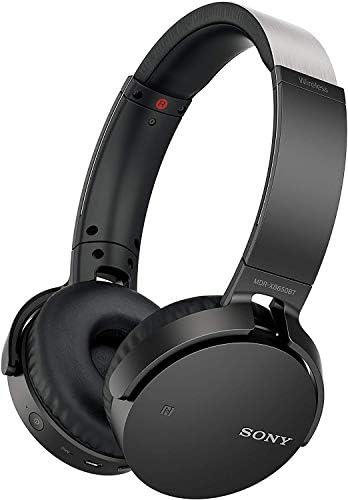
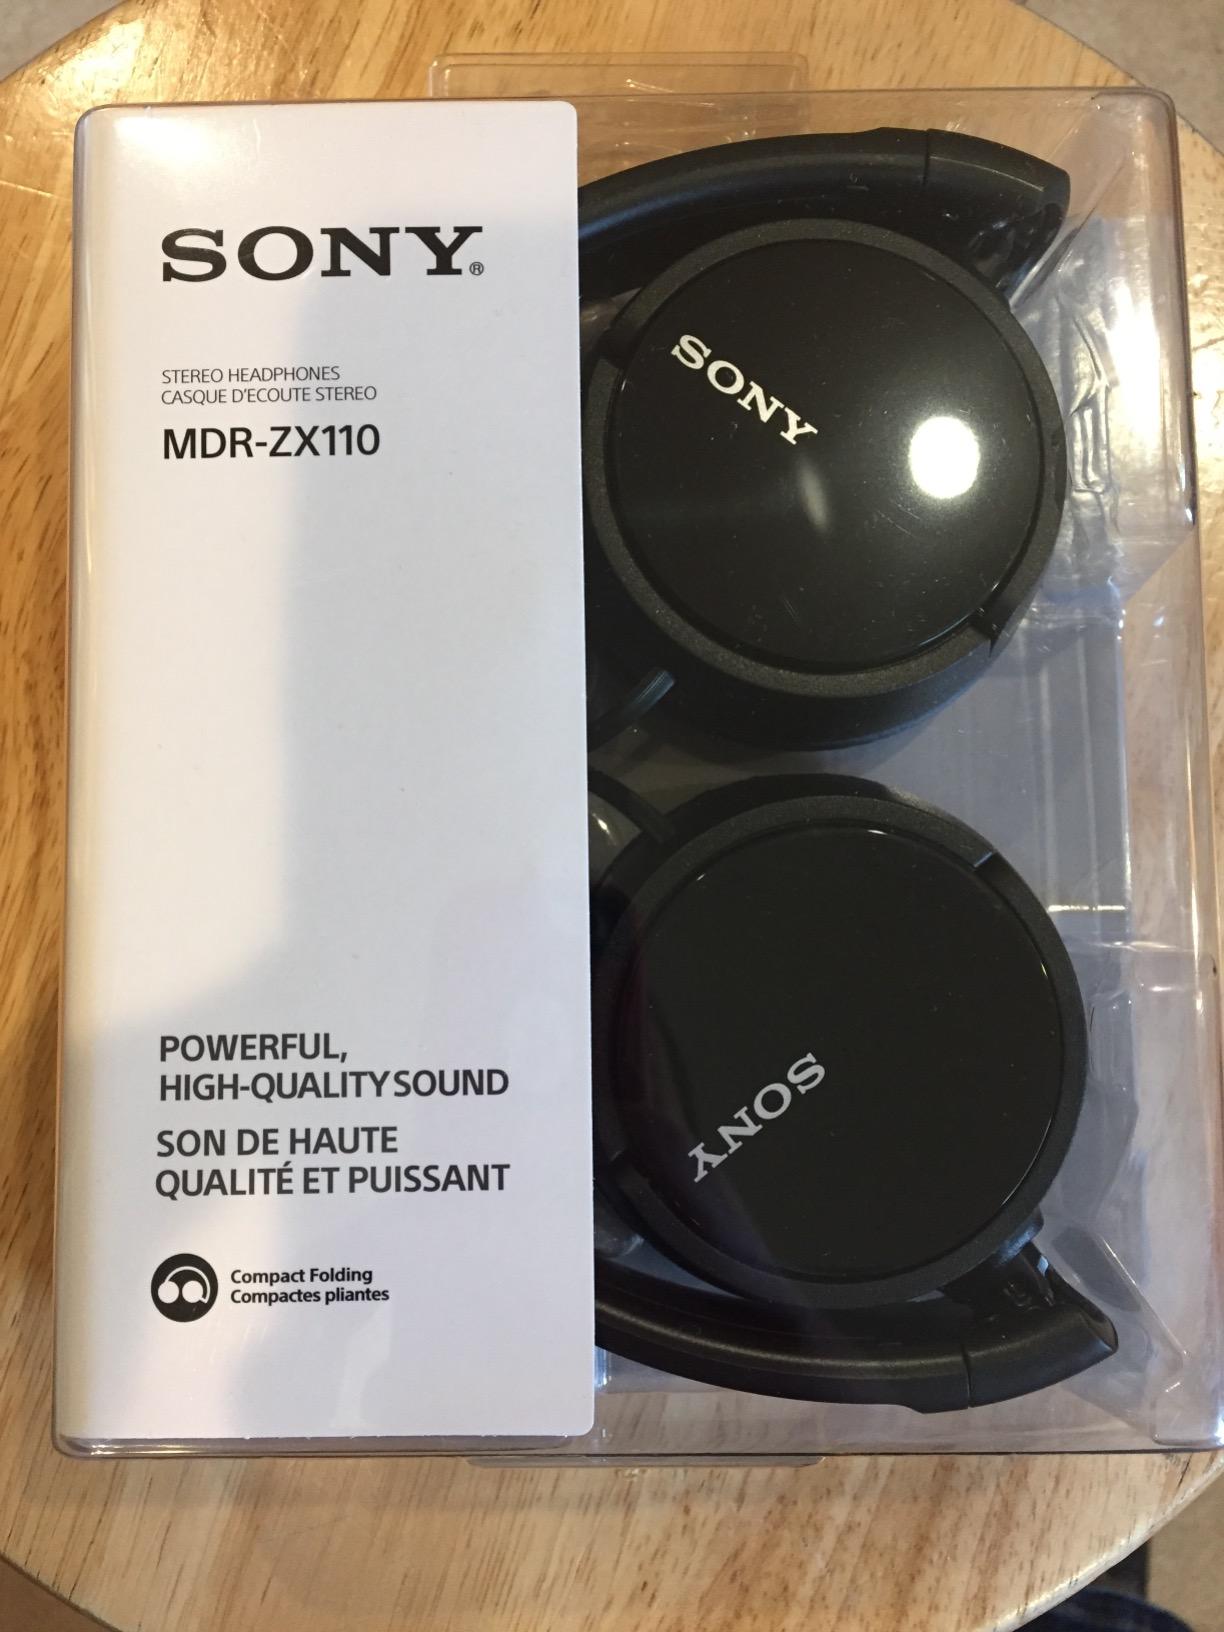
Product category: headphones
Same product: no